Late Night with Conan O'Brien

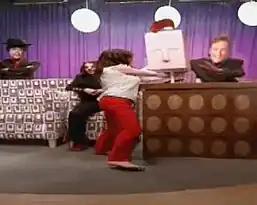
Conan O'Brien in the music video for The White Stripes' "The Denial Twist" (2005).

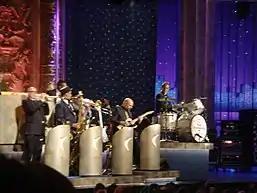
The Max Weinberg 7 during a taping of Late Night with Conan O'Brien in Chicago in 2006.

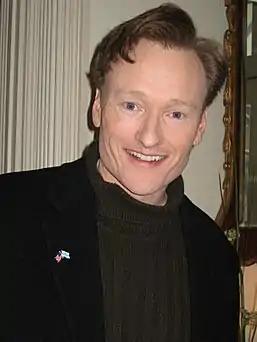
O'Brien in 2006

In 2002, when time came to renew his contract, O'Brien had notable offers from other networks to defect; Fox was reported to have made particularly strong overtures, pitching him an 11:00 p.m. show. O'Brien decided to re-sign with NBC, however, joking that he initially wanted to make a 13-week deal (a nod to his first contract). He ultimately signed through 2005, indicating that it was symbolic of surpassing Letterman's run with 12 years of hosting.